Fin Komodo

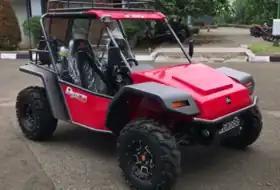
A Fin Komodo KD 250 X

Fin Komodo is a buggy-type car produced by PT Fin Komodo Teknologi (PT FKT). The buggy is targeted toward recreation.